Gordon Huether

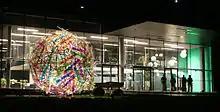
Globussphaere – Gordon Huether – 2009

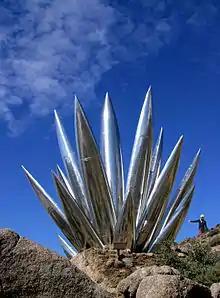
Aluminum Yucca – Gordon Huether

Huether received his very first public art commission from the University of Alaska in 1989. The artist has designed and fabricated over 165 private commissions and over 70 public art commissions worldwide. All of the concepts the artist designs are one-off creations. Huether's team oftentimes also transports and installs the artwork.